Mandalay Palace

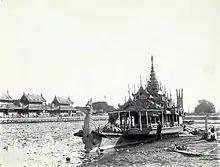
King Thibaw's royal barge on the Mandalay Palace moat in 1885

On each face of the walls are three gateways placed at equal distances (508 m; 1666.5 ft) one from the other and from the corners.